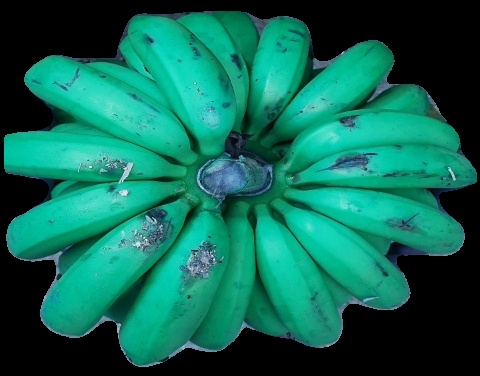
Variety: pachbale
Grade: grade2